Answer in natural language. Consider the 3D positions of the objects in the scene and not just the 2D positions in the image. Is the centerpoint of  gray open box at a higher height than bed? Choose between the following options: no or yes
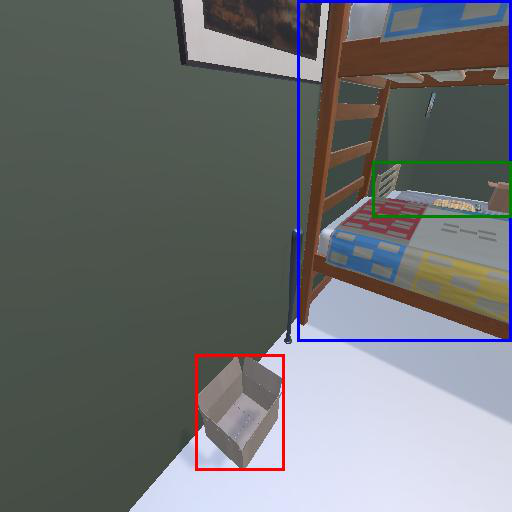
<answer>no</answer>